Voces en Función

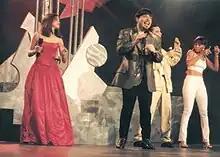
Lou Briel on "Voces en Función"

Voces en Función (Voices in Performance) was a Puerto Rican singing competition series and Variety show hosted by Puerto Rican singer Lou Briel, televised from 1995 to 2001 on PBS member station WIPR-TV & WIPM-TV.